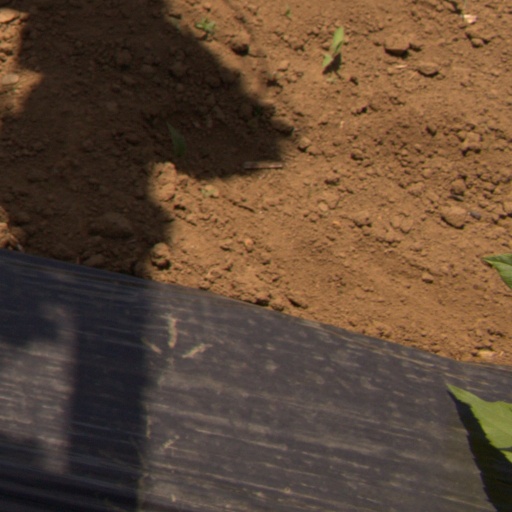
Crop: Jerusalem artichoke